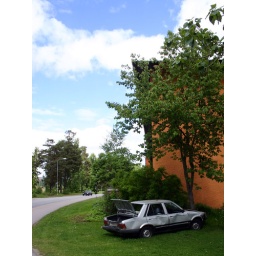
...ended here for this car HTP 226 against a tree in Jordbro.